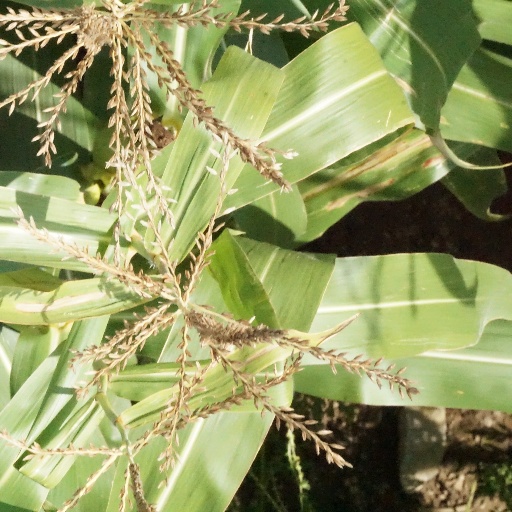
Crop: maize; corn